Jondaryan, Queensland

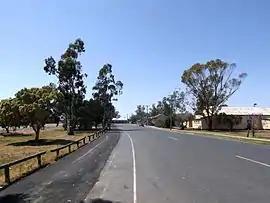
Jondaryan Memorial Park, service road and public hall, 2014

Jondaryan is a rural town and locality in the Toowoomba Region, Queensland, Australia. In the , the locality of Jondaryan had a population of 414 people.